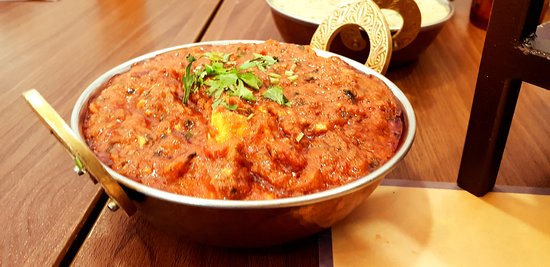
Dish: kadai_paneer